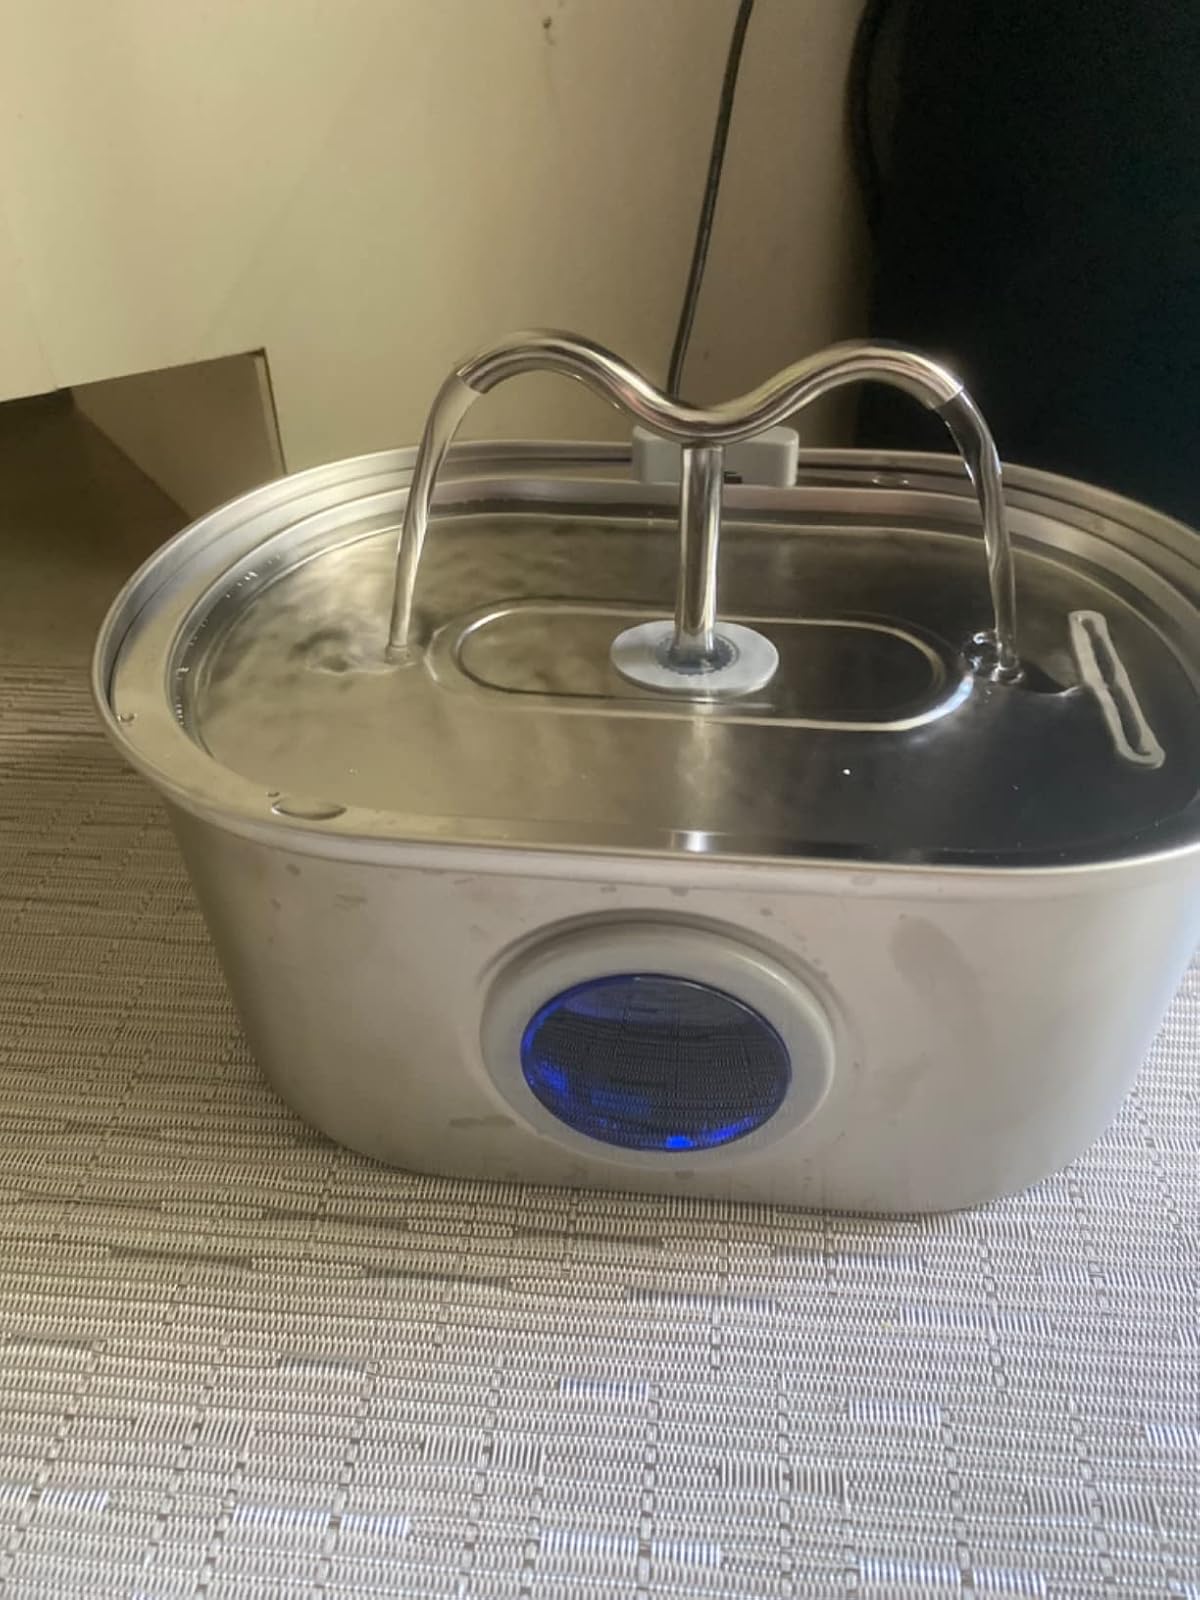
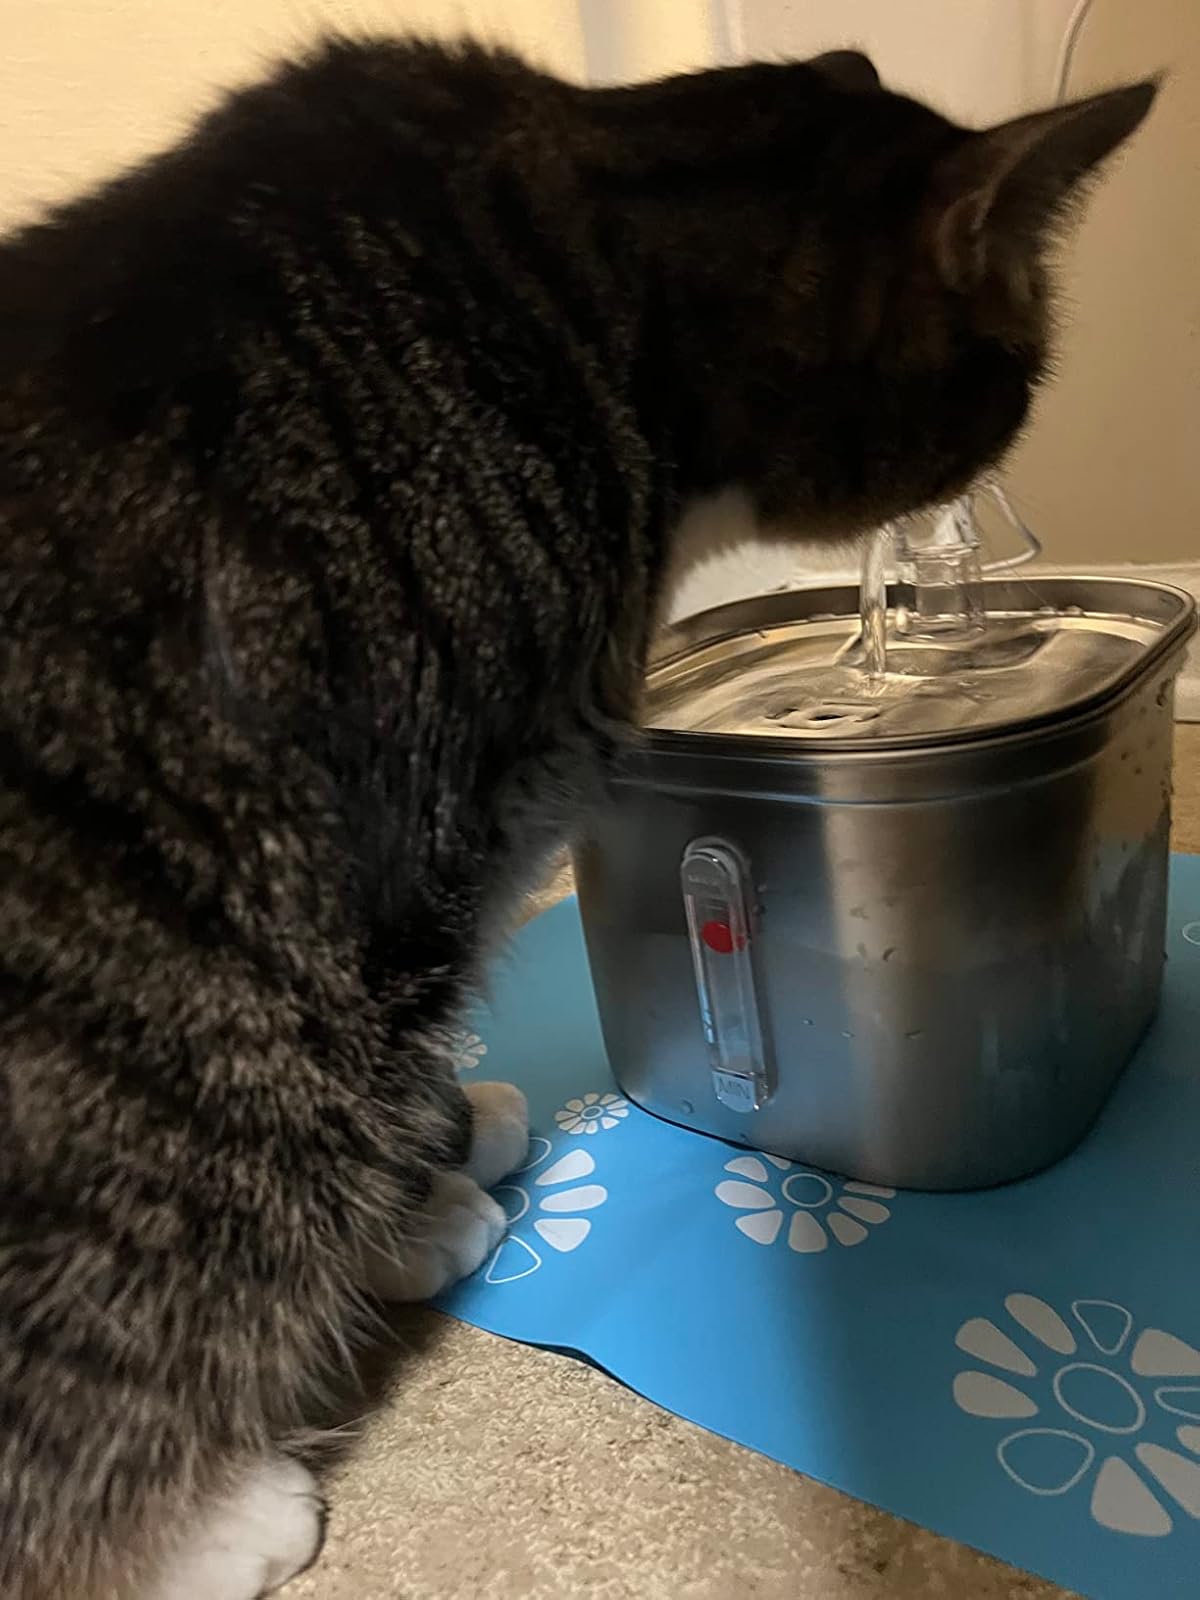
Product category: items_bowl
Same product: no